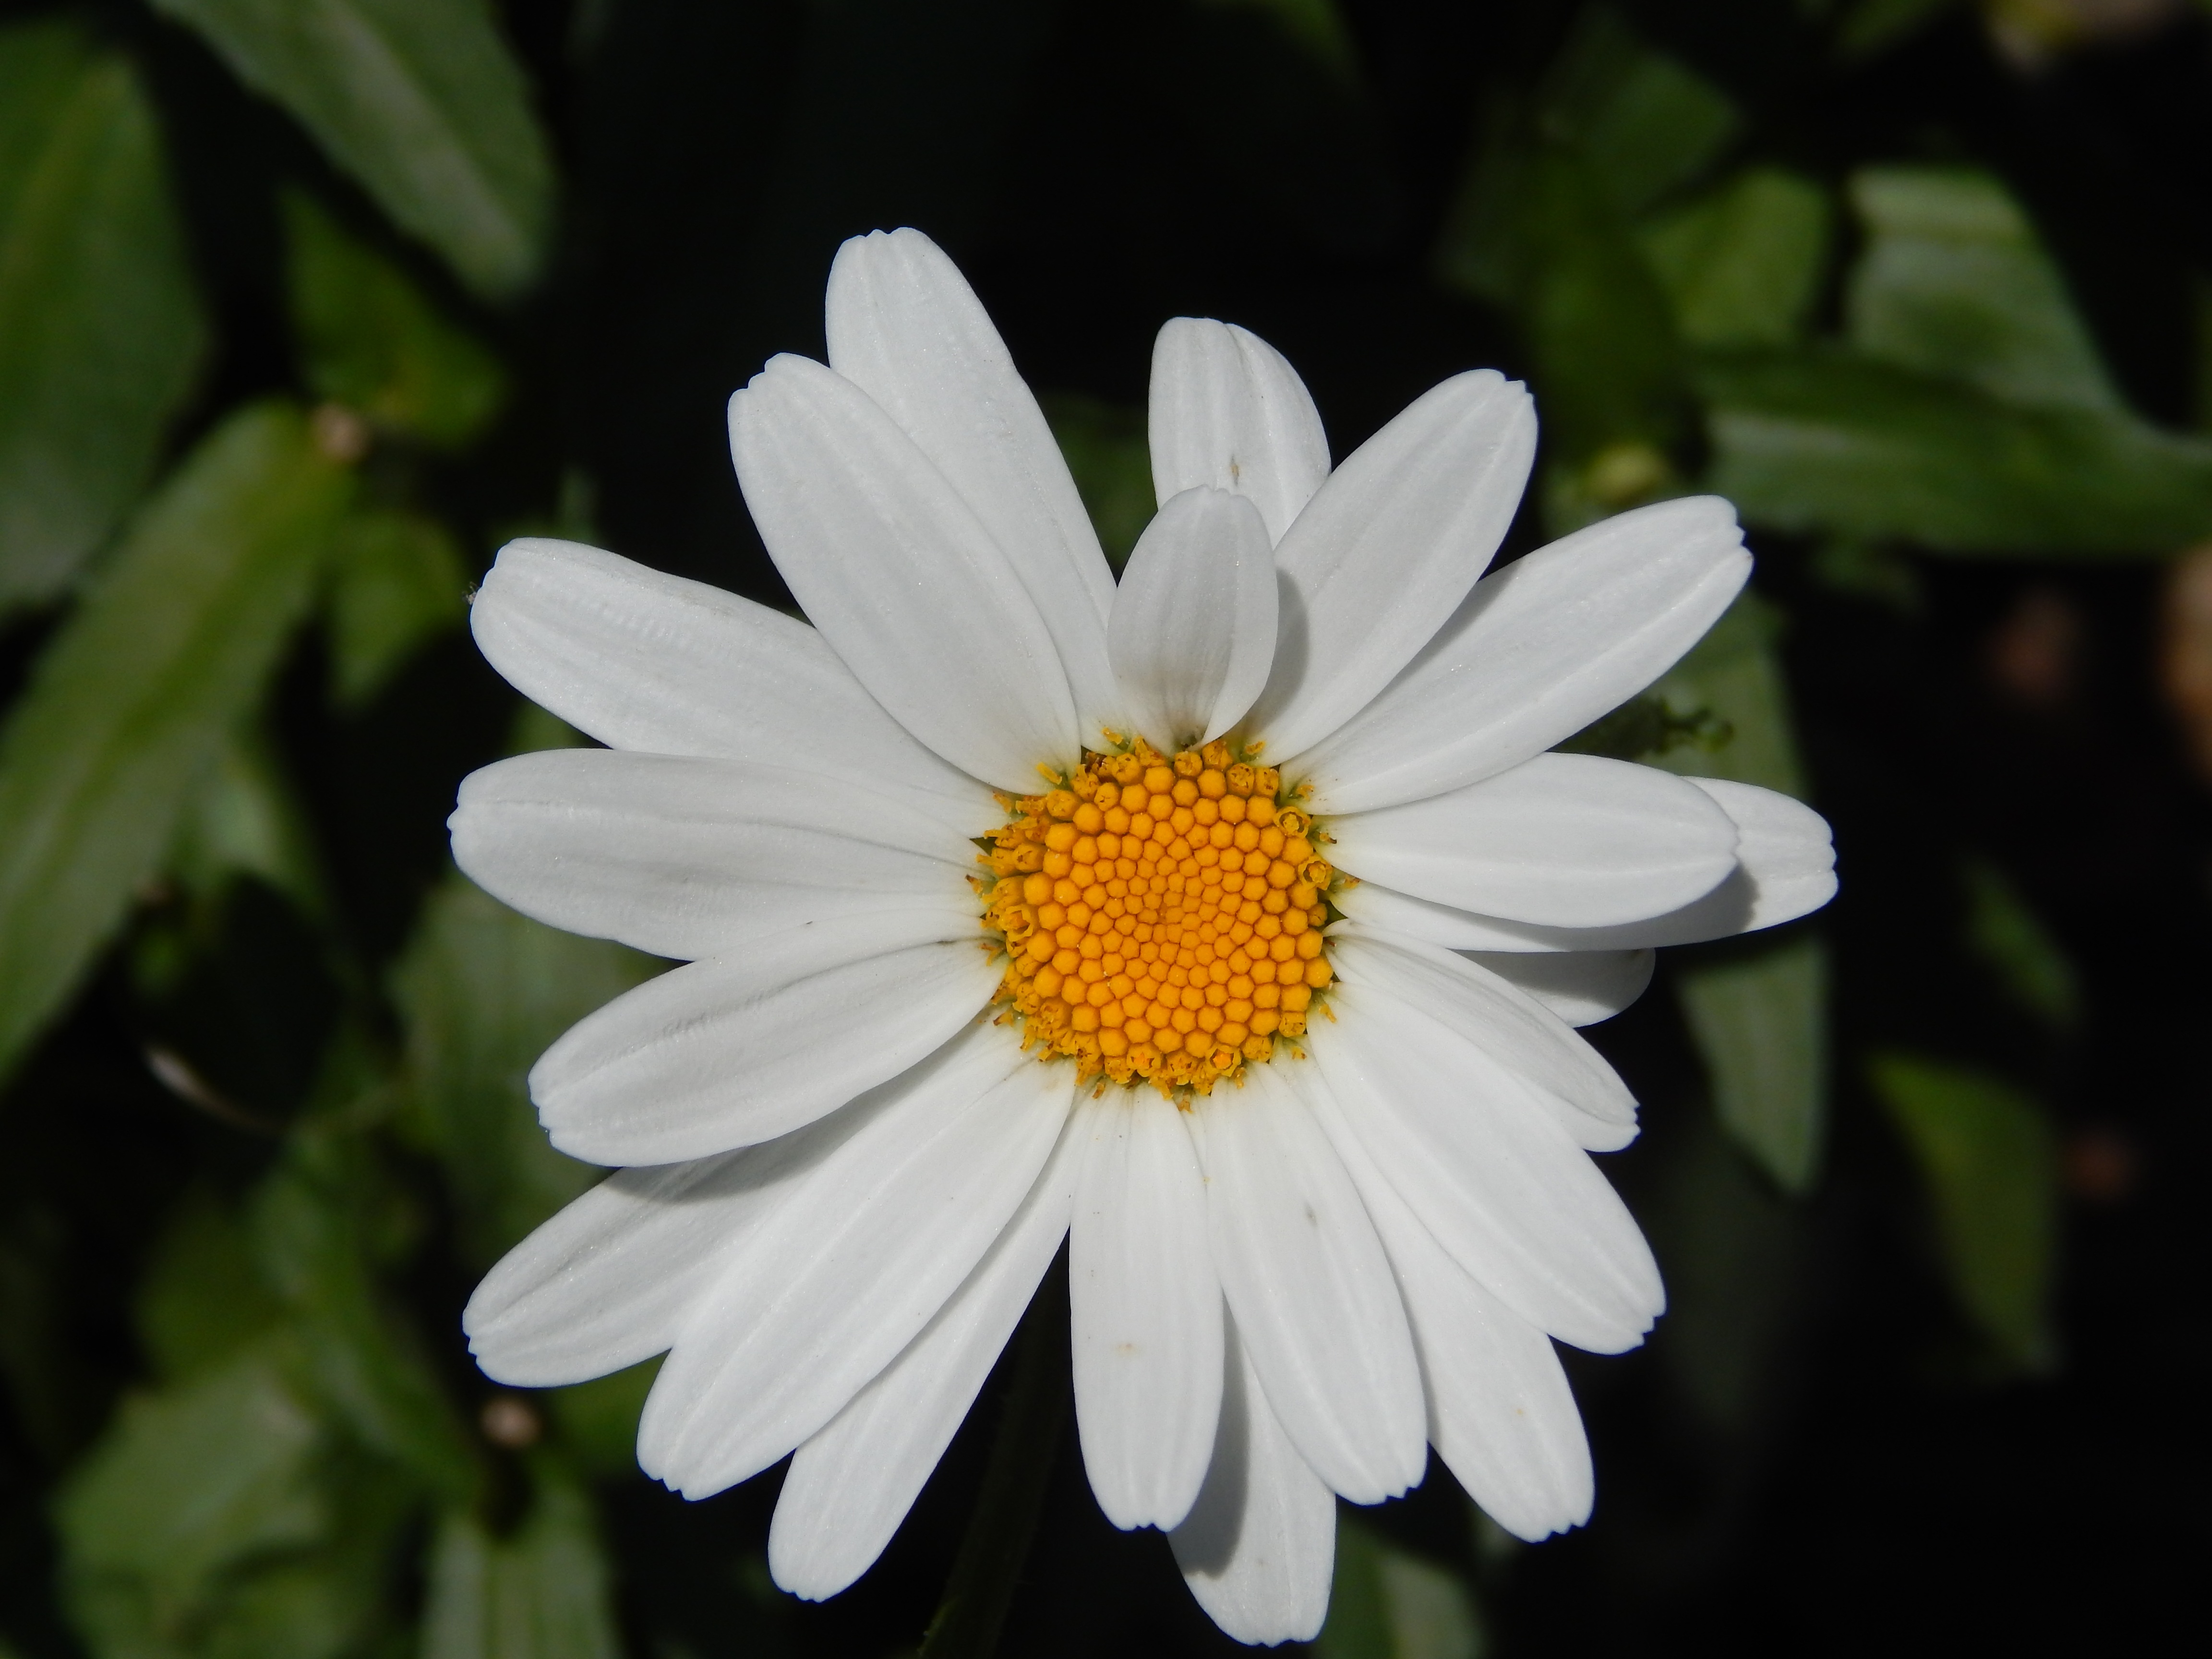
nature, blossom, plant, white, flower, petal, summer, daisy, spring, botany, yellow, garden, flora, wildflower, flowers, close up, petals, macro photography, flowering plant, daisy family, oxeye daisy, plant stem, land plant, marguerite daisy